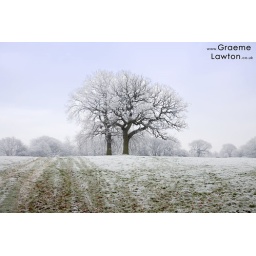
Snowy tree in a field about 50 metres from my house.